Dhyana in Hinduism

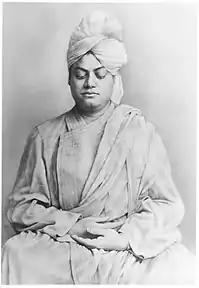
Swami Vivekananda in meditating yogic posture.

The Yogasutras in verse 3.2 and elsewhere, states Edwin Bryant, defines "Dhyana" as the "continuous flow of the same thought or image of the object of meditation, without being distracted by any other thought". Vivekananda explains "Dhyana" in Patanjali's Yogasutras as, "When the mind has been trained to remain fixed on a certain internal or external location, there comes to it the power of flowing in an unbroken current, as it were, towards that point. This state is called Dhyana".